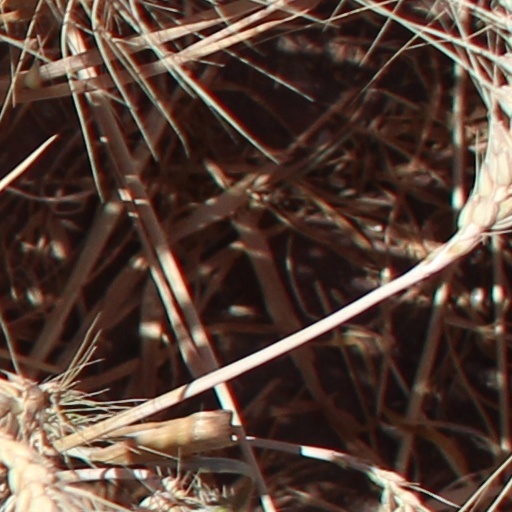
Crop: wheat